Plumb (novel series)

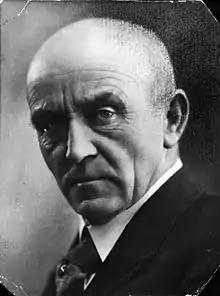
Gee's grandfather James Chapple, the inspiration for the character George Plumb

Gee began writing "Plumb" in 1976, at age 45, after moving from Auckland to Nelson with his wife and family and earning a Literary Fund Scholarship that allowed him to begin writing full-time. He had wanted to write a novel about his grandfather, controversial Presbyterian minister James Chapple, for many years. The character George Plumb is closely based on Chapple, particularly his early life, his trials for heresy and seditious utterance and subsequent imprisonment, although Gee gave Plumb "three months more in jail" because "14 months seemed to fit better into my time scheme than 11 months". In the author's note to the novel, Gee further explains that Plumb's character, career, opinions, and early life with his wife, are much like his grandfather's own history, but that Plumb's domestic life and children are "largely imaginary".